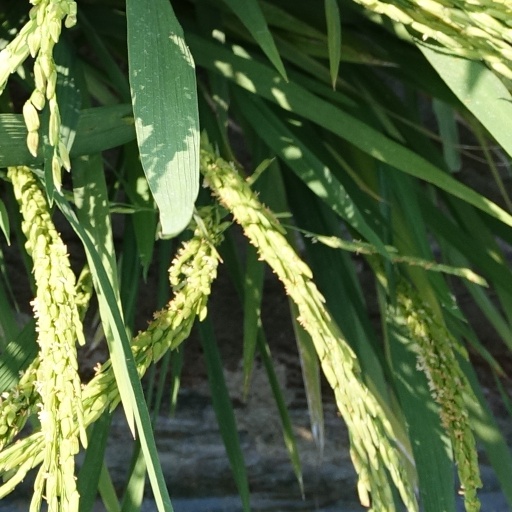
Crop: rice